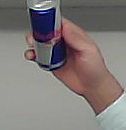
Product: redbull_energydrink